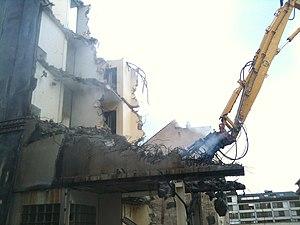
Démolition d'un immeuble par grignotage à l’aide d’une pelleteuse équipée d’un outil. A l'angle du bd de la Cluse et de la rue Jean Violette à Genève.
Quand un objectif de recyclage et/ou de réutilisation des éléments de l'ouvrage existe ou prime : on utilise plutôt des techniques de démontage que de démolition, et on parle de déconstruction, parfois qualifiée de HQE.